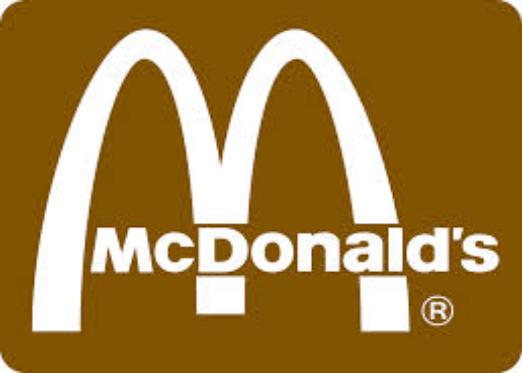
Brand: McDonald's
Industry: Food